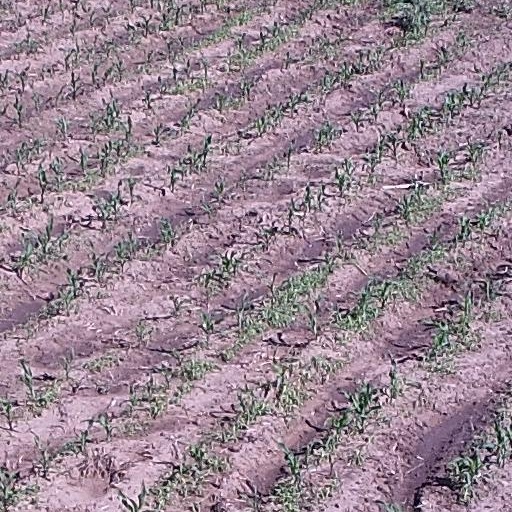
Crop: maize; corn